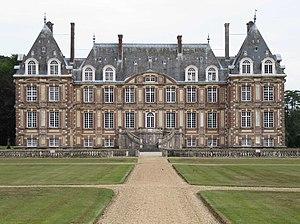
Le château de Cany est un château de style Louis XIII situé sur la commune de Cany-Barville, en Seine-Maritime, en France. Le château fait l’objet d’une inscription au titre des monuments historiques depuis 1930.
Cet article recense les monuments historiques de l'arrondissement de Dieppe, dans le département de la Seine-Maritime, en France.